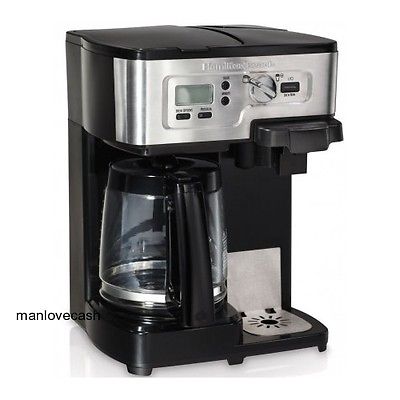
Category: coffee maker